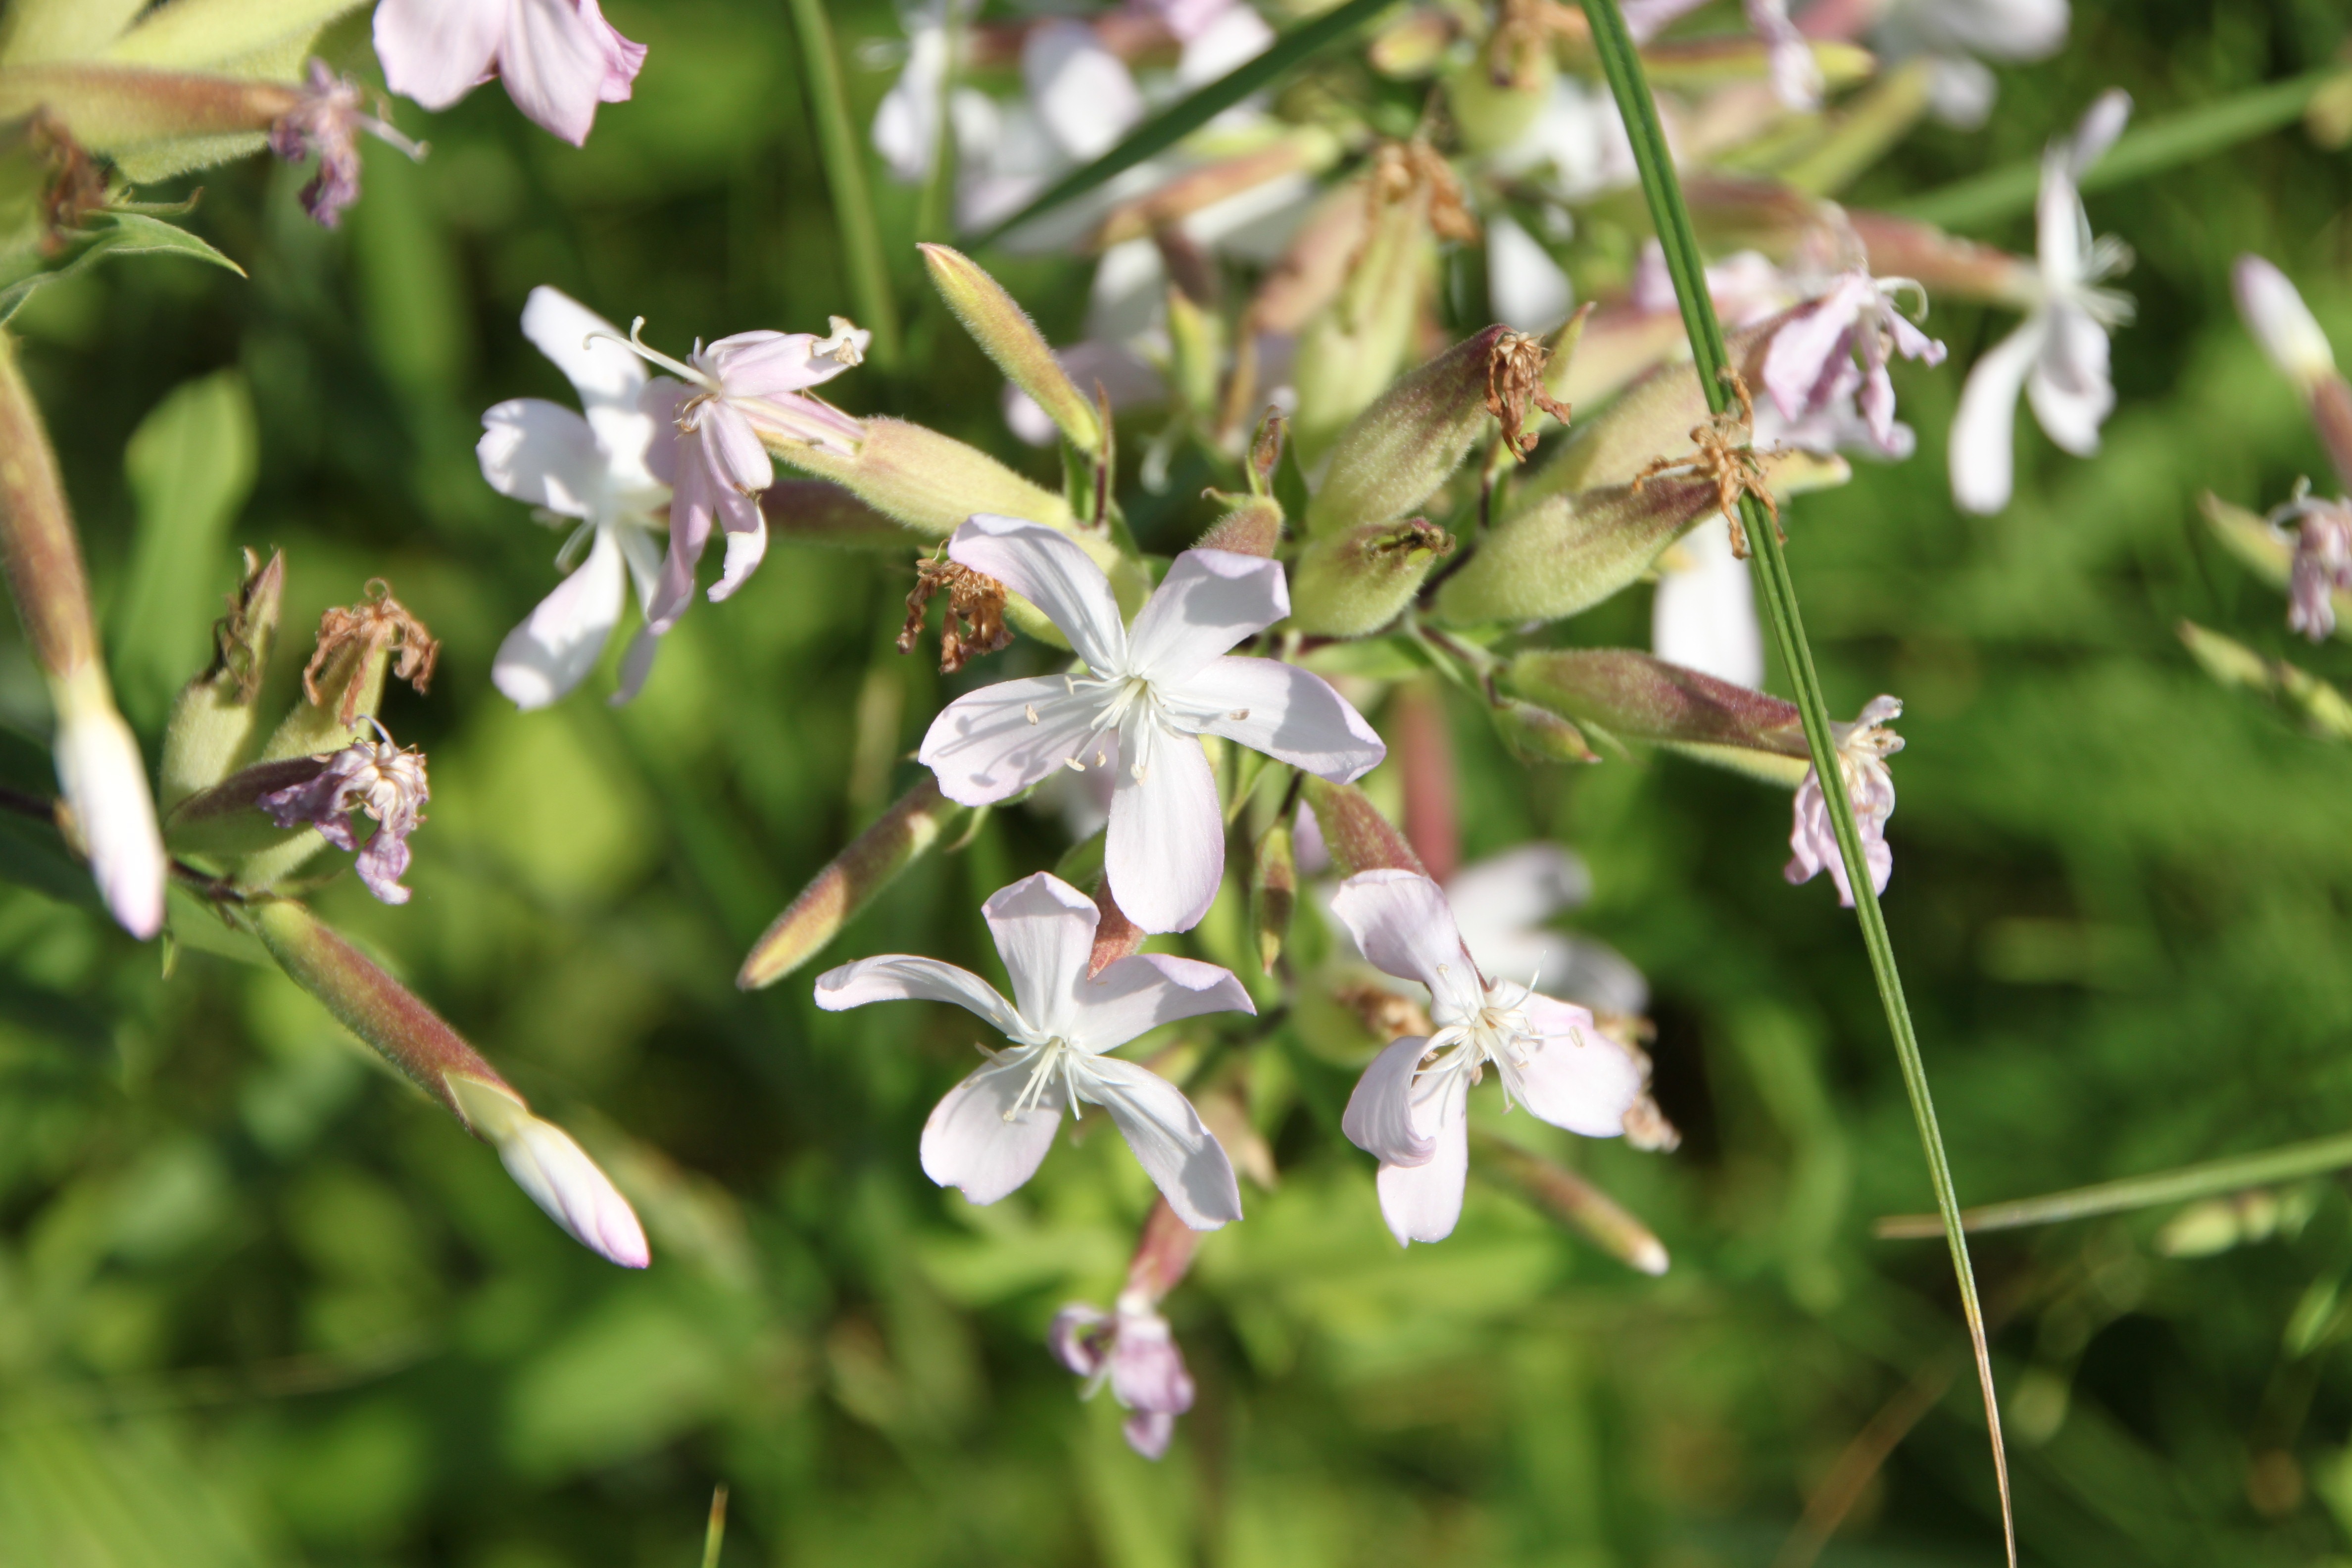
blossom, plant, meadow, flower, herb, produce, botany, flora, plants, wildflower, flowers, shrub, common, officinalis, macro photography, flowering plant, land plant, pink family, soapwort, saponaria